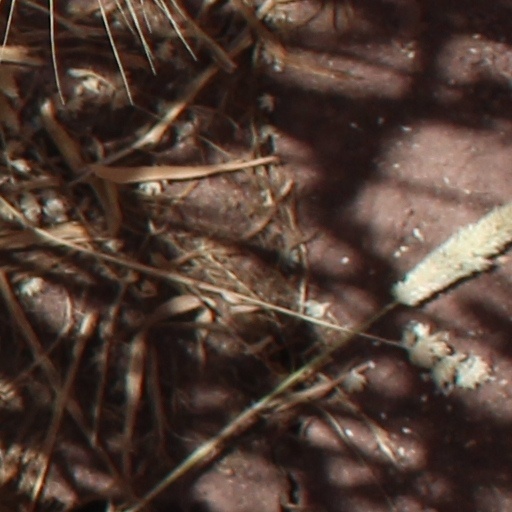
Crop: wheat